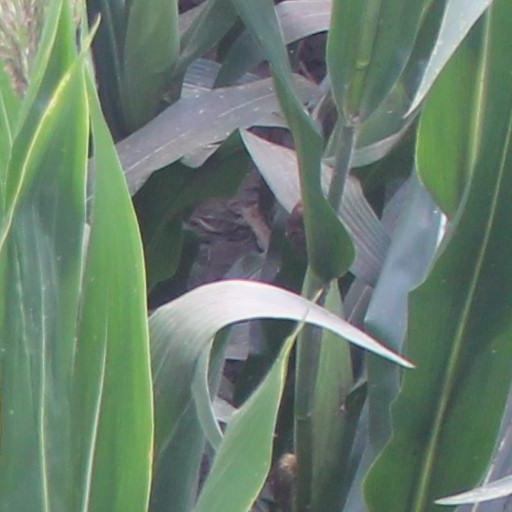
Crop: maize; corn